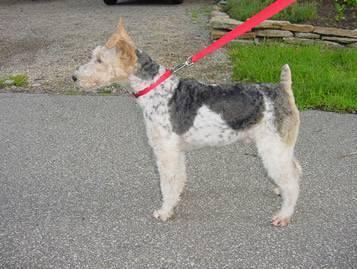
dog